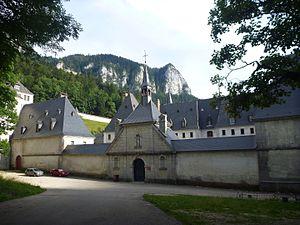
L'entrée du monastère de la Grande Chartreuse
Michel de Lassus Saint-Geniès, plus connu sous le nom de Dysmas de Lassus, né le 30 mars 1956, est un moine catholique français, ministre général des Chartreux depuis 2014.